Edward Hawke, 1st Baron Hawke

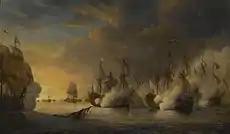
The Second Battle of Cape Finisterre at which Hawke captured six ships of a French squadron: the French ship "Intrepid" battling against several British ships by Pierre-Julien Gilbert.

The British had received word that there was now an incoming convoy arriving from the West Indies. Hawke took his fleet and lay in wait for the arrival of the French. In October 1747, Hawke captured six ships of a French squadron in the Bay of Biscay in the Second Battle of Cape Finisterre. The consequence of this, along with Anson's earlier victory, was to give the British almost total control in the English Channel during the final months of the war. It proved ruinous to the French economy, helping the British to secure an acceptable peace at the negotiations for the Treaty of Aix-la-Chapelle.